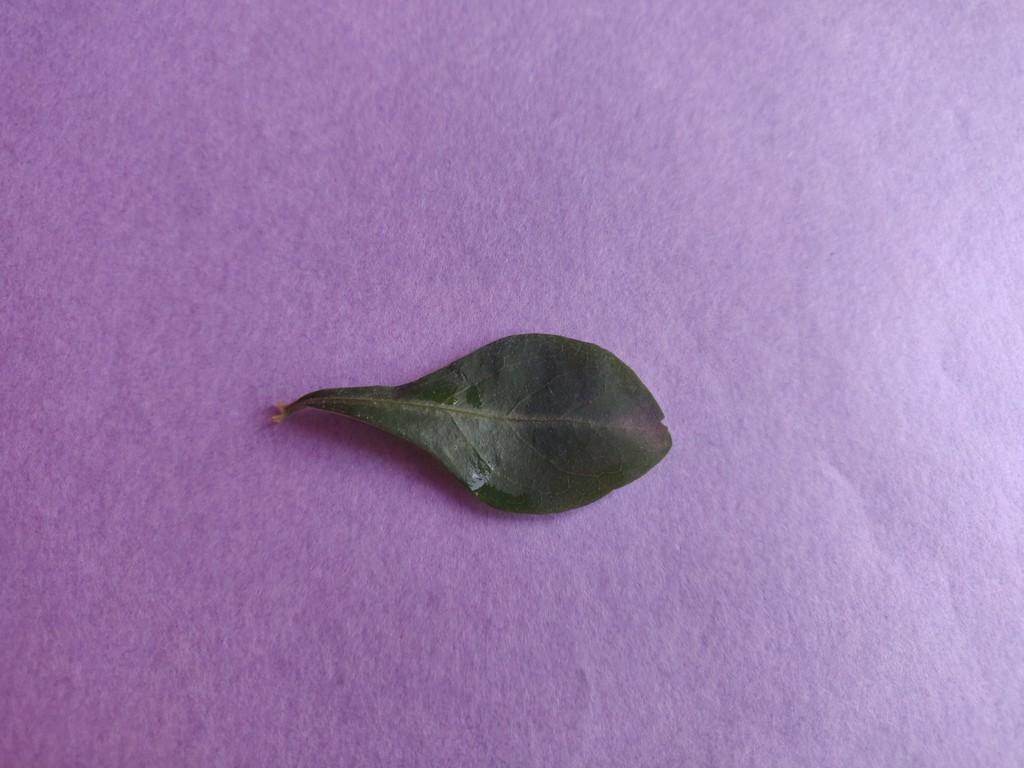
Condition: Healthy
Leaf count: single
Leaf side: front